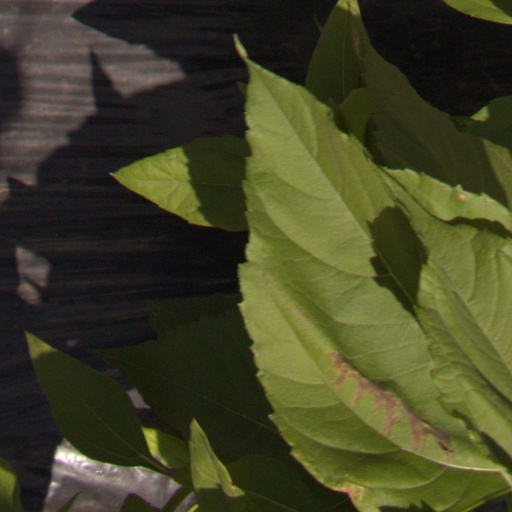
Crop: Jerusalem artichoke